Dry season

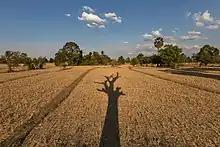
Dry season in Laos. Long shadow of a dead tree with its branches on the dry fields of Don Det, a sunny day with blue sky and white clouds, late afternoon.

The dry season is a yearly period of low rainfall, especially in the tropics. The weather in the tropics is dominated by the tropical rain belt, which moves from the northern to the southern tropics and back over the course of the year. The temperate counterpart to the tropical dry season is summer or winter.